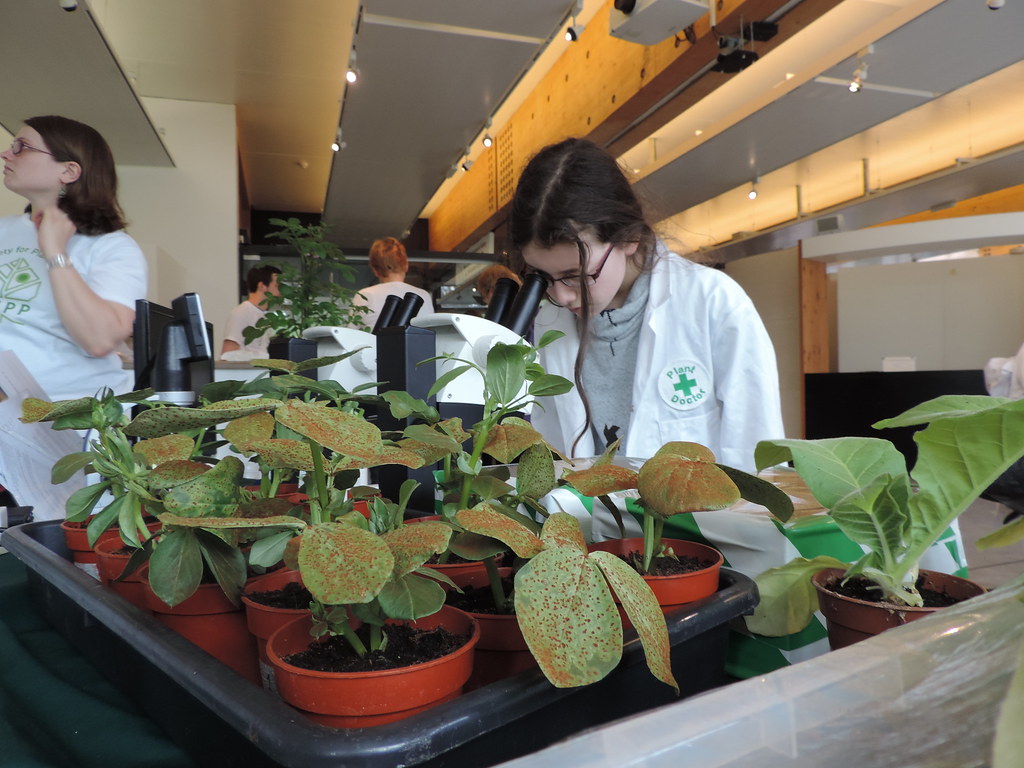
Plant: Bean
Disease: bean rust